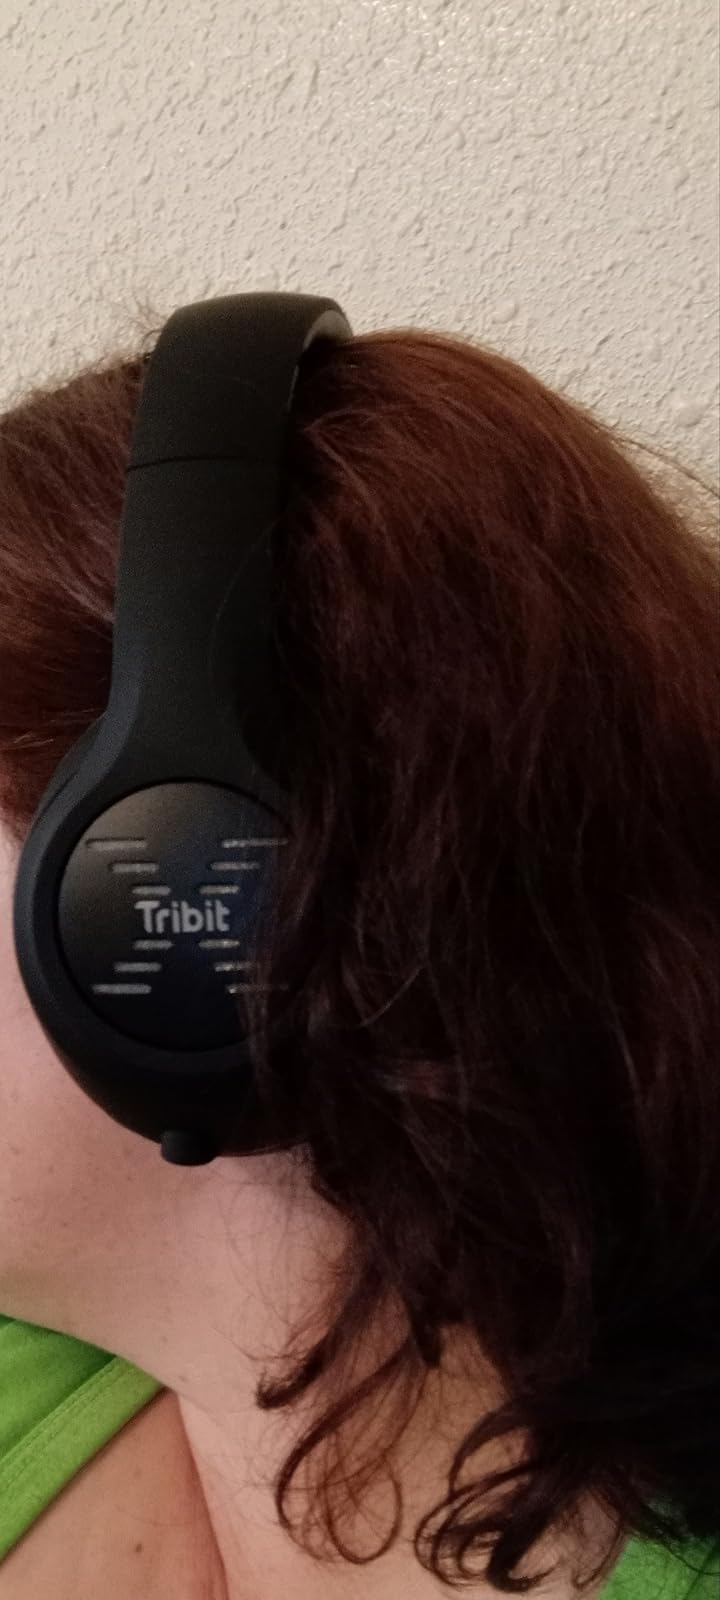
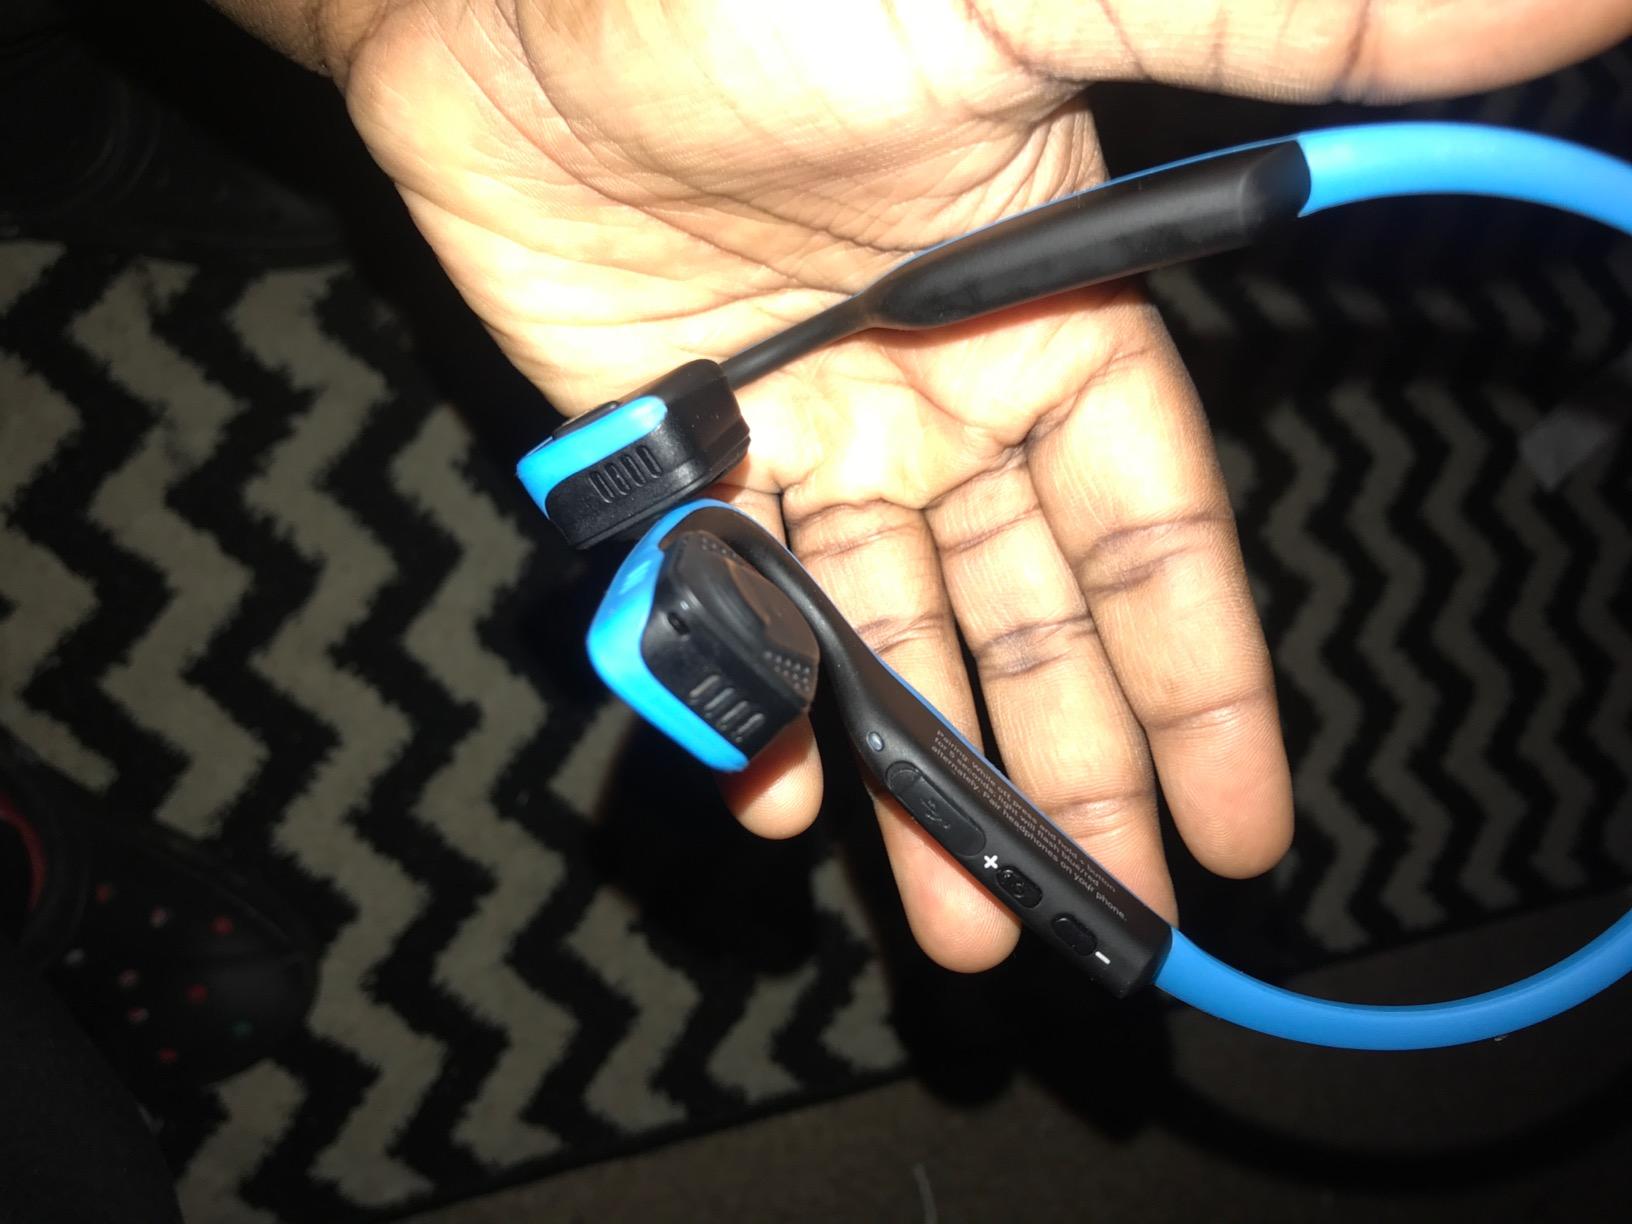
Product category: headphones
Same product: no